William Lucas Distant

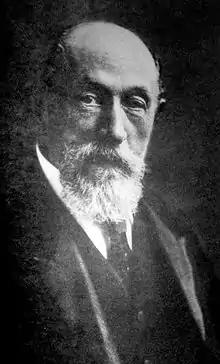

William Lucas Distant (12 November 1845 Rotherhithe – 4 February 1922 Wanstead) was an English entomologist.